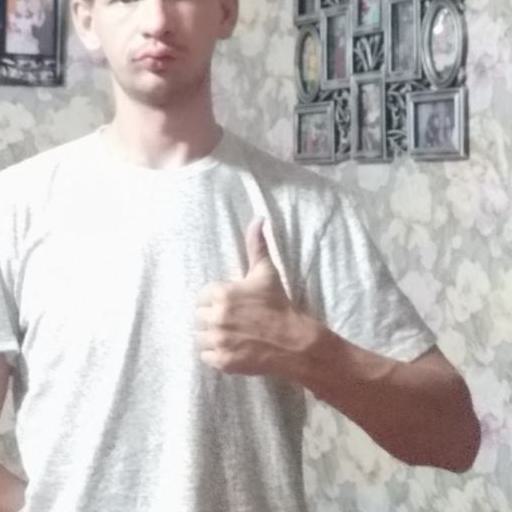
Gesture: like